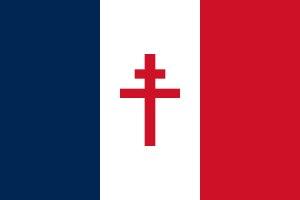
Le 501ᵉ régiment de chars de combat est une unité de chars, créée le 13 mai 1918, qui s'est illustrée durant les deux conflits mondiaux et en Indochine entre 1945 et 1946 avec un escadron de marche.
Cette page concerne les événements qui se sont produits durant l'année 1940 en Lorraine.
L'article des relations franco-allemandes concerne l'ensemble des relations bilatérales entre la France et l'Allemagne.
La Légion étrangère est un corps de l'Armée de terre française disposant d'un commandement particulier et comportant plusieurs spécialités : infanterie, cavalerie, génie et troupes aéroportées. La Légion est également indépendante du point de vue de son recrutement.
Ngolowa est une peinture à l'huile sur toile, réalisée en 1988 par le peintre congolais Frédéric Trigo Piula. Ce tableau fait partie de la série Nouveaux Fétiches, de même que Materna, Fwambasi et Ta Télé. Ce tableau s'inspire de l'Appel du 18 juin 1940, ainsi que des évènements qui lient le général Charles de Gaulle à Brazzaville et au-delà à l'Histoire de France et de la Seconde Guerre mondiale.